Vehicle registration plates of Djibouti

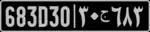
Pre-2023 regular legal standard number plate from Djibouti

Djibouti requires its residents to register their motor vehicles and display vehicle registration plates. The current version started in 2023 are European standard; black texts on white background; used FE-Schrift typeface for alphanumeric and Square Kufic typeface for Arabic text.